Christian Leberecht Vogel

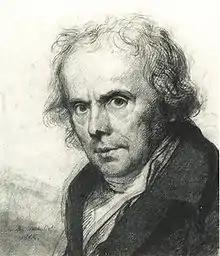
Portrait of Christian Leberecht Vogel by his son, Carl Christian Vogel von Vogelstein

Christian Leberecht Vogel (6 April 1759, in Dresden – 11 April 1816, in Dresden) was a German painter, draughtsman and writer on art theory. His pupils included Louise Seidler, and he was the father of court painter and art professor Carl Christian Vogel.